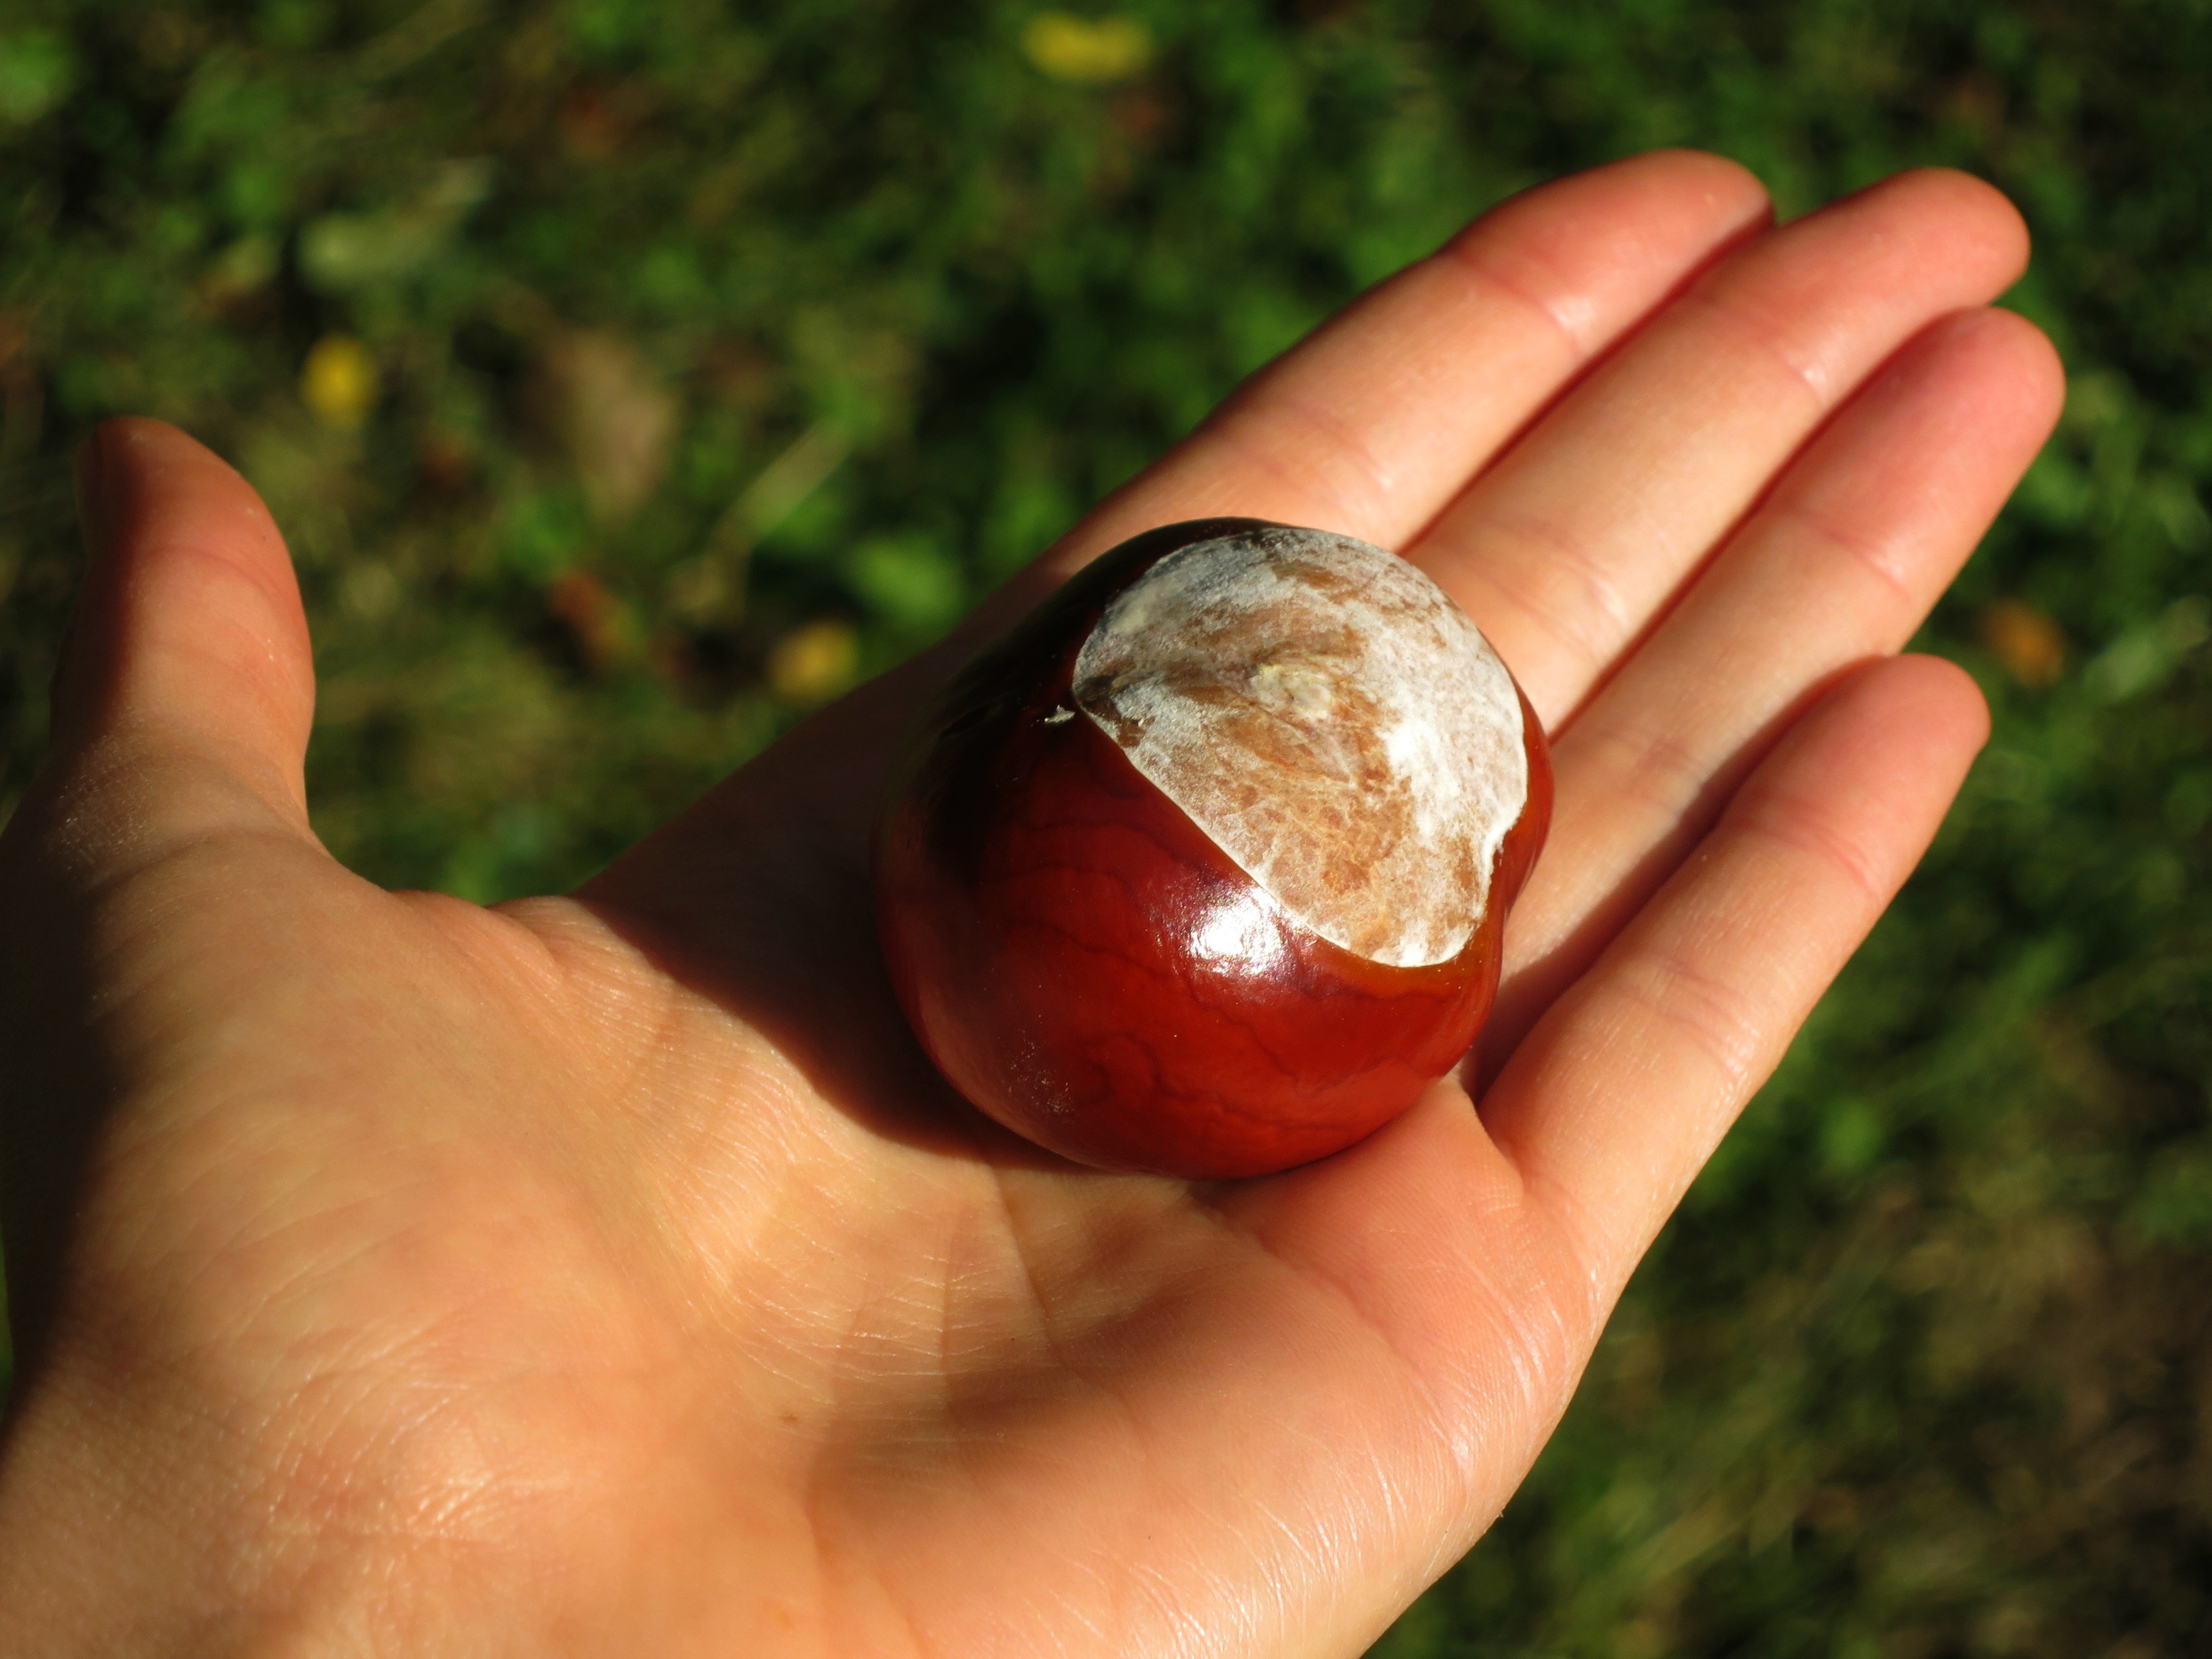
hand, tree, nature, grass, outdoor, plant, fruit, leaf, fall, flower, finger, food, green, harvest, produce, vegetable, autumn, brown, nut, season, close up, one, european, october, shiny, chestnut, macro photography, horse chestnut, flowering plant, land plant